Alice L. Pérez Sánchez

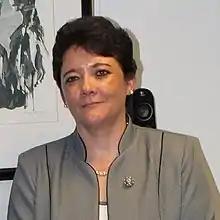

Alice L. Pérez Sánchez was born in Costa Rica on December 23, 1963. She is a significant figure in the field of chemistry due to her outstanding contributions to scientific research, education, and leadership in Costa Rica and Latin America. Her work in the synthesis of organic compounds with anti-parasitic and anti-cancer properties addresses critical health challenges, particularly in tropical regions where parasitic diseases are prevalent. With more than 46 published research articles and collaborative projects, such as those with Dr. Guy Lamoureux on substituted naphthoquinone derivatives, she has advanced the scientific understanding of medicinal chemistry.